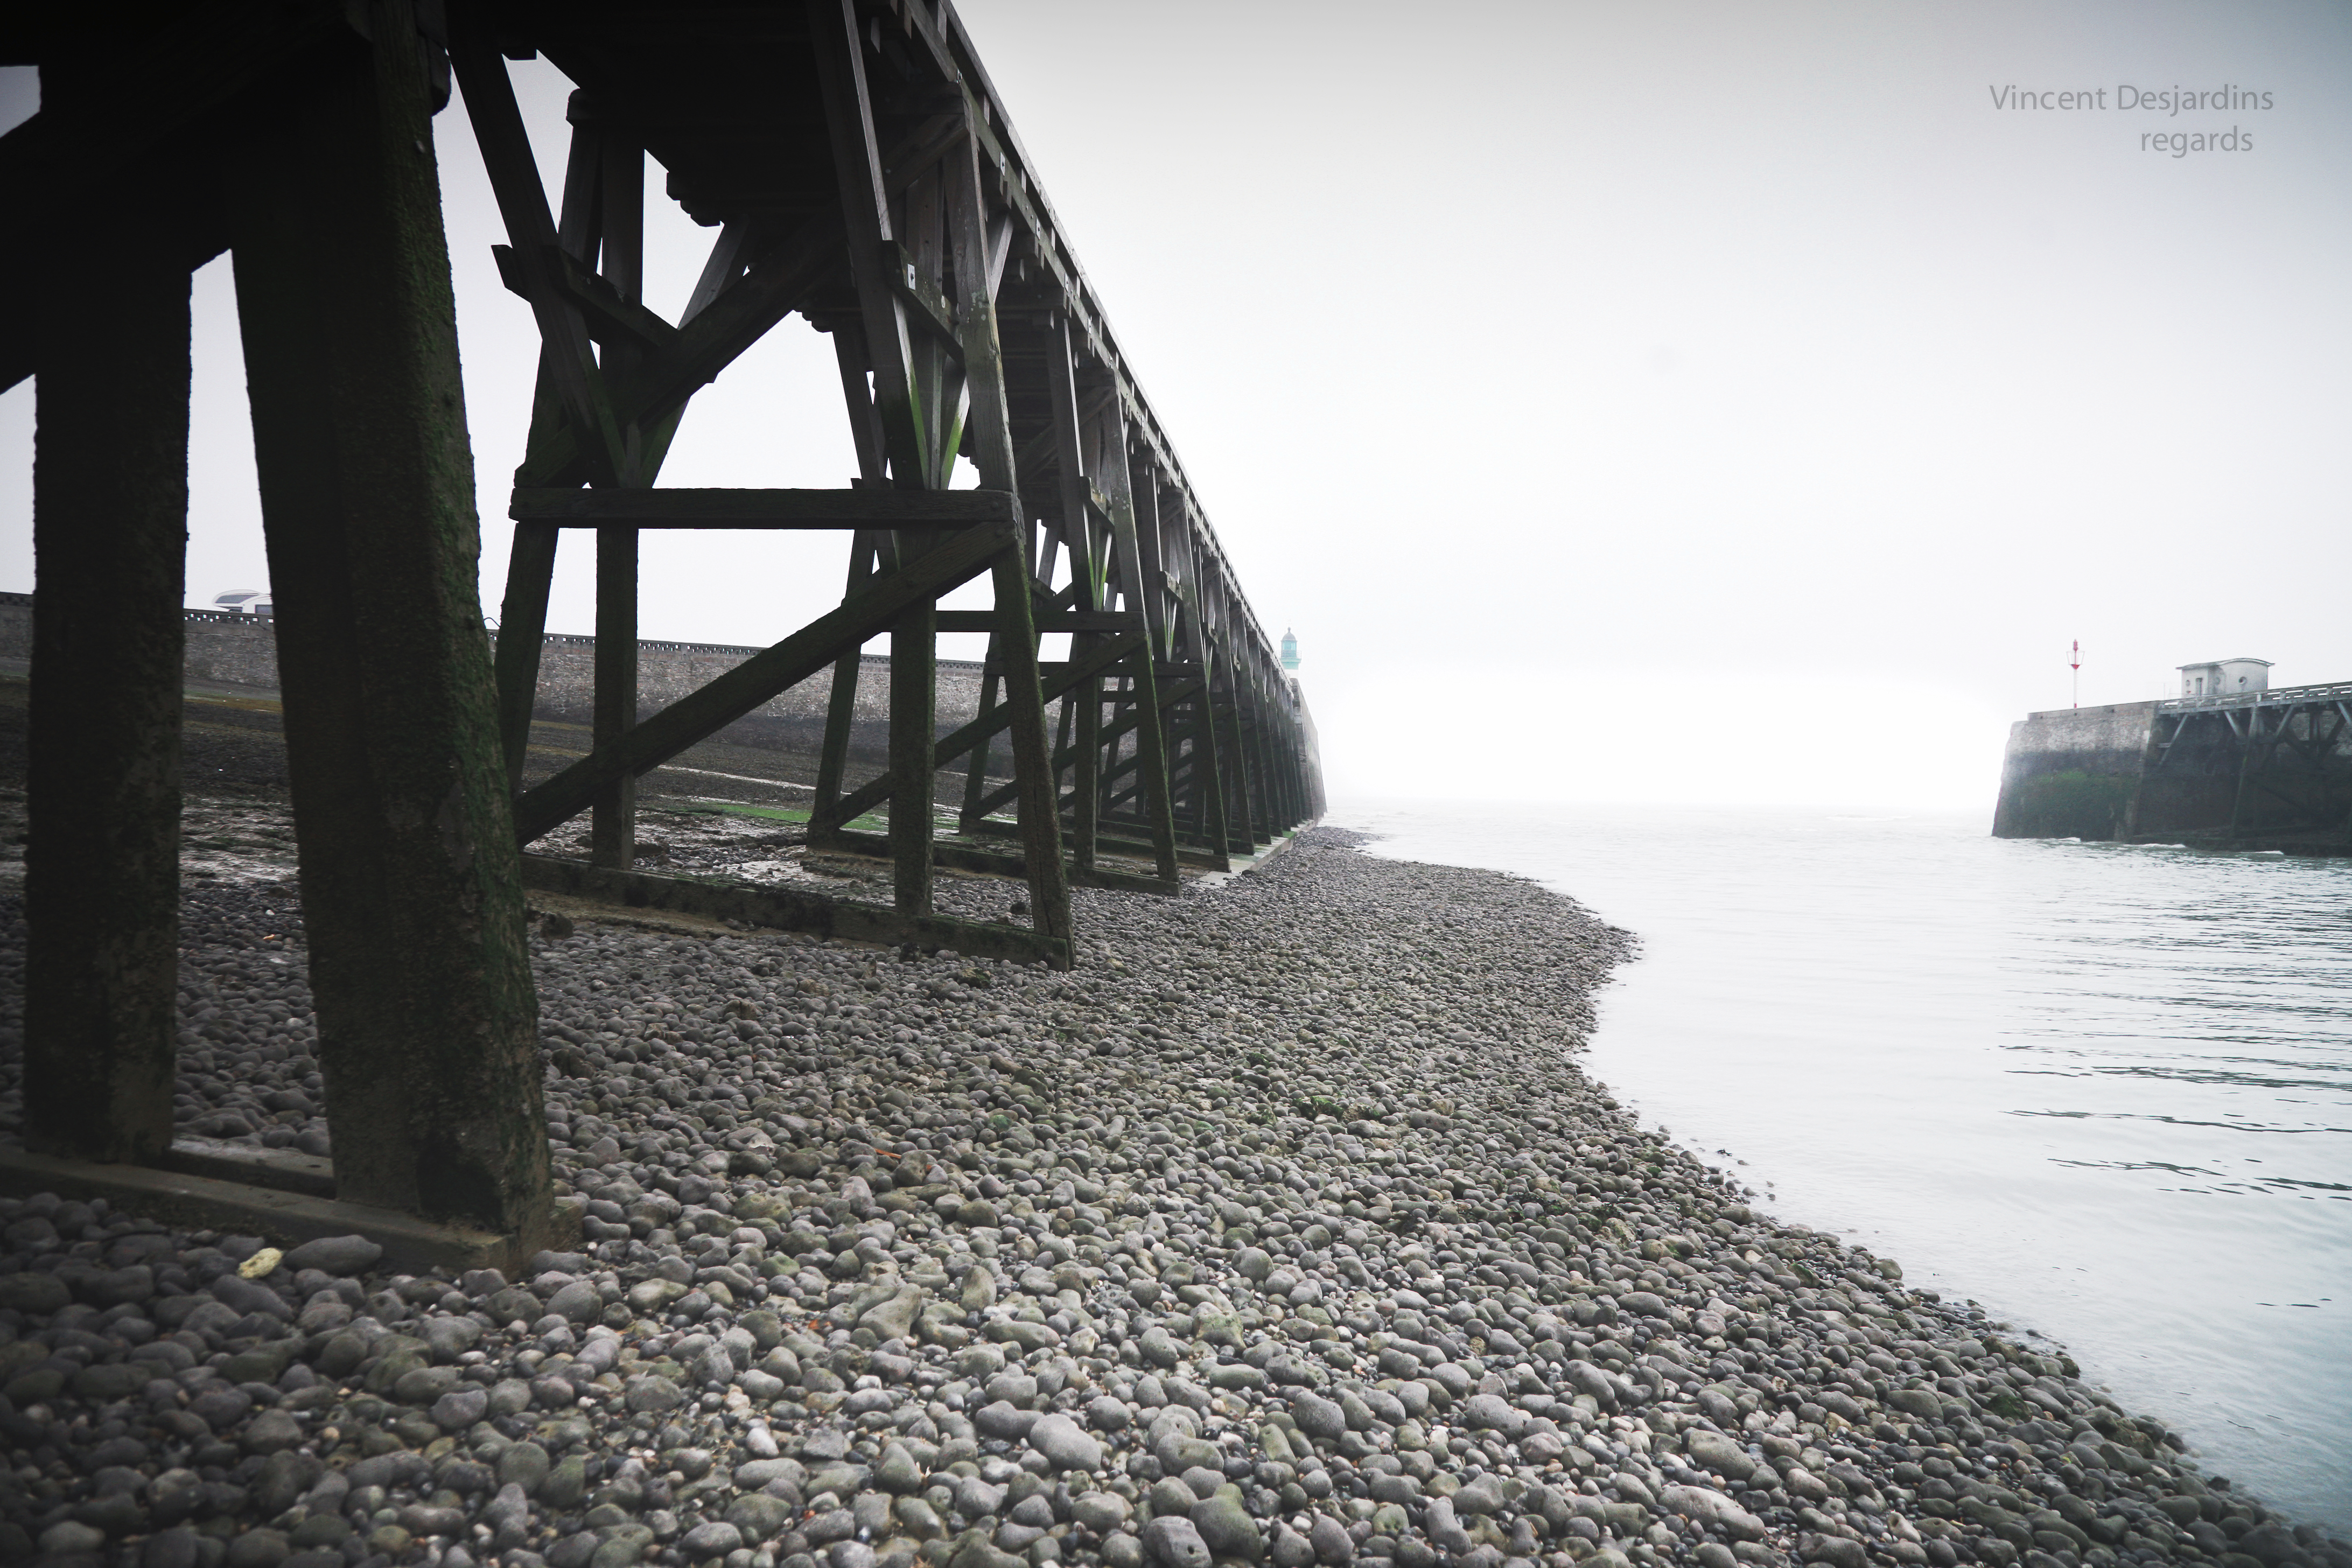
sea, boat, bridge, pier, france, cool image, zee, mer, mar, mare, meer, normandy, jete, normandie, morze, sj, englishchannel, farraige, letrport, seinemaritime, merslesbains, manche, havet, havs, antares